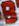
Number: 8